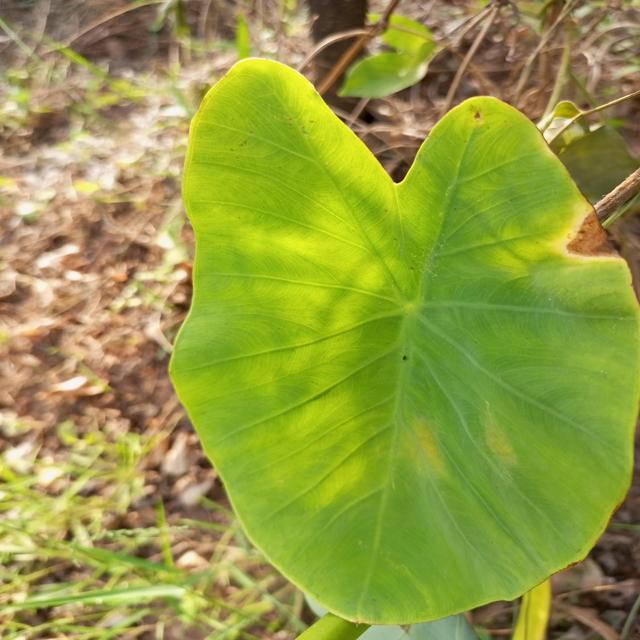
Label: Mid_Blight